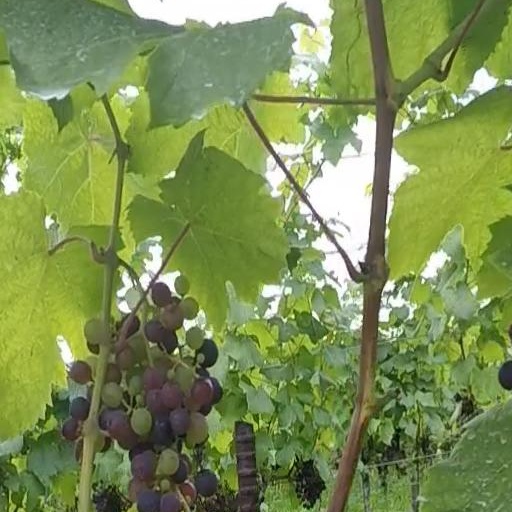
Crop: grape